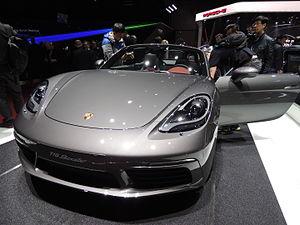
Porsche 718 Boxster
L'édition 2016 du Salon international de l'automobile de Genève s'est tenue du 3 au 13 mars 2016 à Genève. Il s'agit de la 86ᵉ édition internationale de ce salon, organisé pour la première fois en 1905.